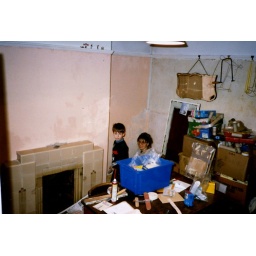
Painting the walls when we first moved into our house in Cheshire. It's certainly changed since then!